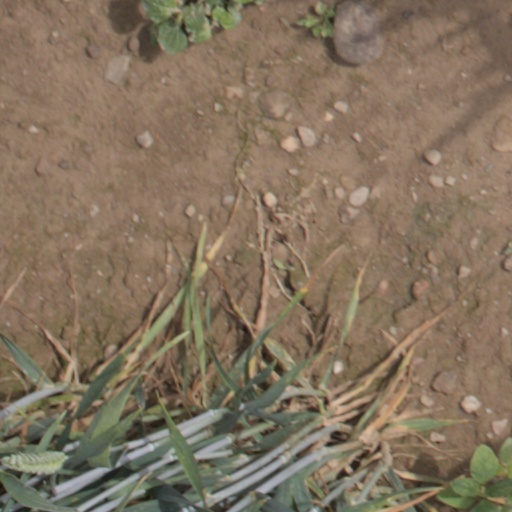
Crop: wheat